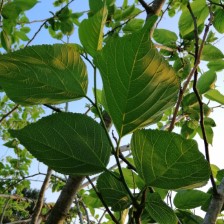
Variety: TaiwanMeacho